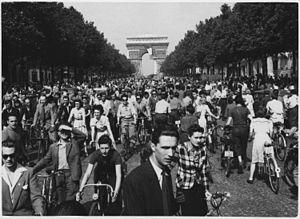
Les Français sont l'ensemble des personnes jouissant individuellement de la nationalité française et collectivement de la France comme territoire souverain, comme peuple ou nation libre.